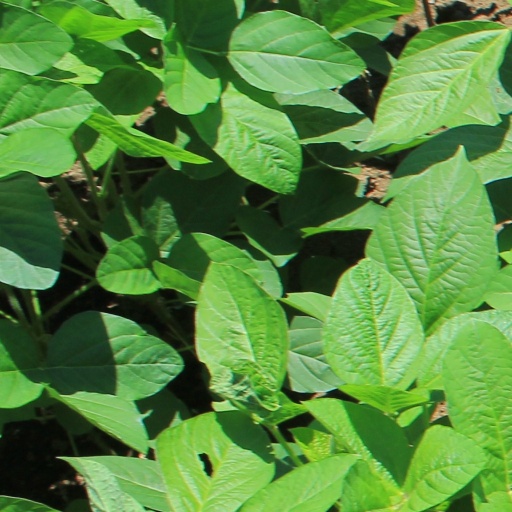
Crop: soybean